E. Lilian Todd

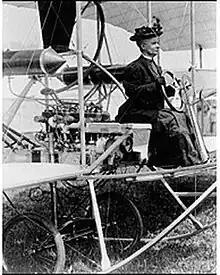
Todd in 1907

Emma Lilian Todd (12 June 1865 – 26 September 1937), originally from Washington, D.C., and later New York City, was a self-taught inventor who grew up with a love for mechanical devices. "The New York Times" issue of November 28, 1909, identified her as the first woman in the world to design airplanes, which she started in 1906 or earlier. In 1910, her last design flew, test-piloted by Didier Masson.